Waterloo, Belgium

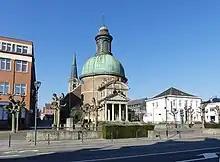
Church of Saint Joseph of Waterloo

The Battle of Waterloo took place near Waterloo on 18 June 1815 between the First French Empire of Napoleon Bonaparte and the Seventh Coalition (troops from Prussia, the United Kingdom, the Netherlands, Hanover, Brunswick and Nassau), under the main allied commanders, the Duke of Wellington and Field Marshal von Blücher.